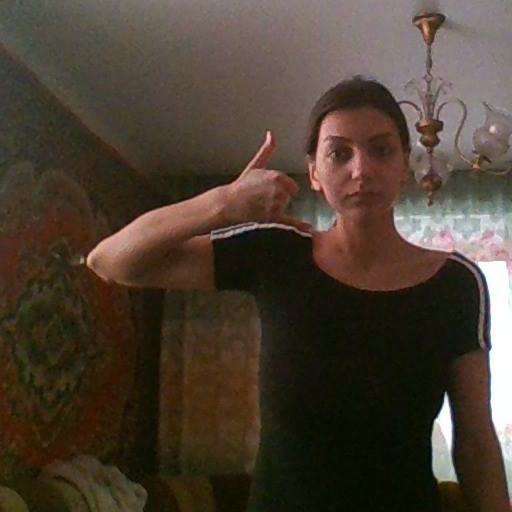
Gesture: call